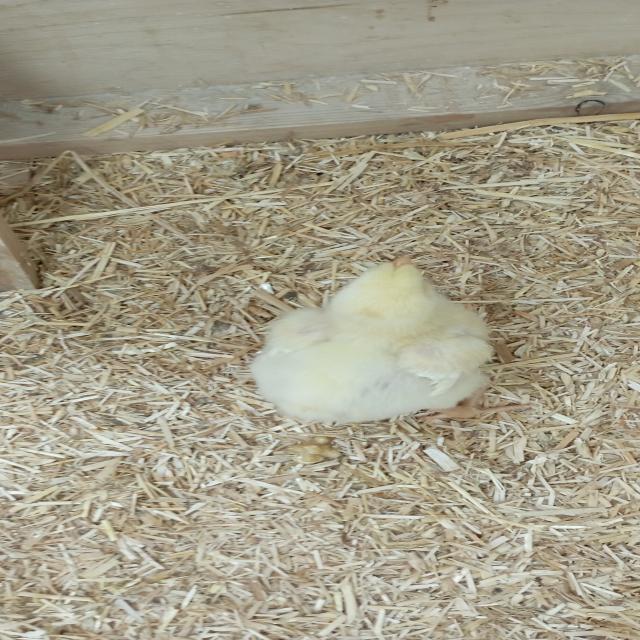
Weight: 190 g